Mackenzie Bowell

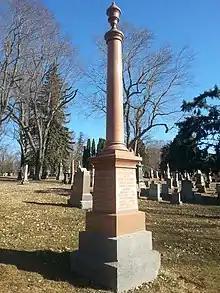
Red granite pillar inscribed with names

Bowell was first elected to the House of Commons in 1867 as a Conservative for the riding of Hastings North, Ontario. He held his seat for the Conservatives when they lost the election of January 1874, in the wake of the Pacific Scandal. Later that year he was instrumental in having Louis Riel expelled from the House.